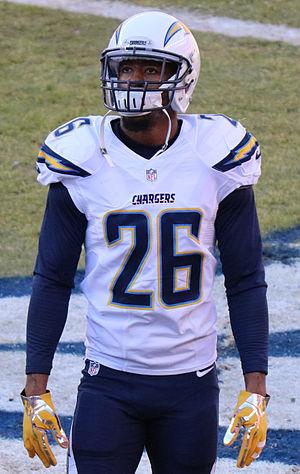
Patrick Robinson est un joueur de football américain évoluant au poste de cornerback dans la National Football League.